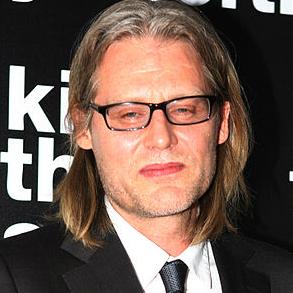
Age: 44